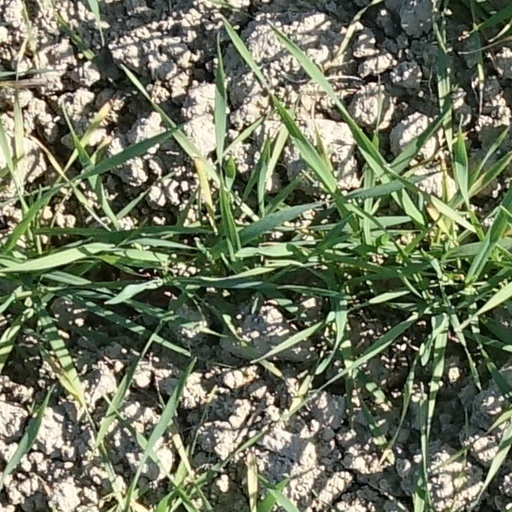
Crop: wheat